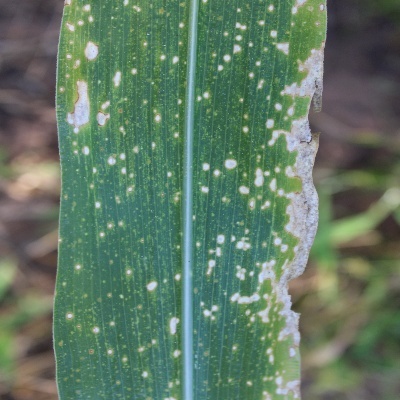
Label: Corn_(Maize)___Leaf_Spot